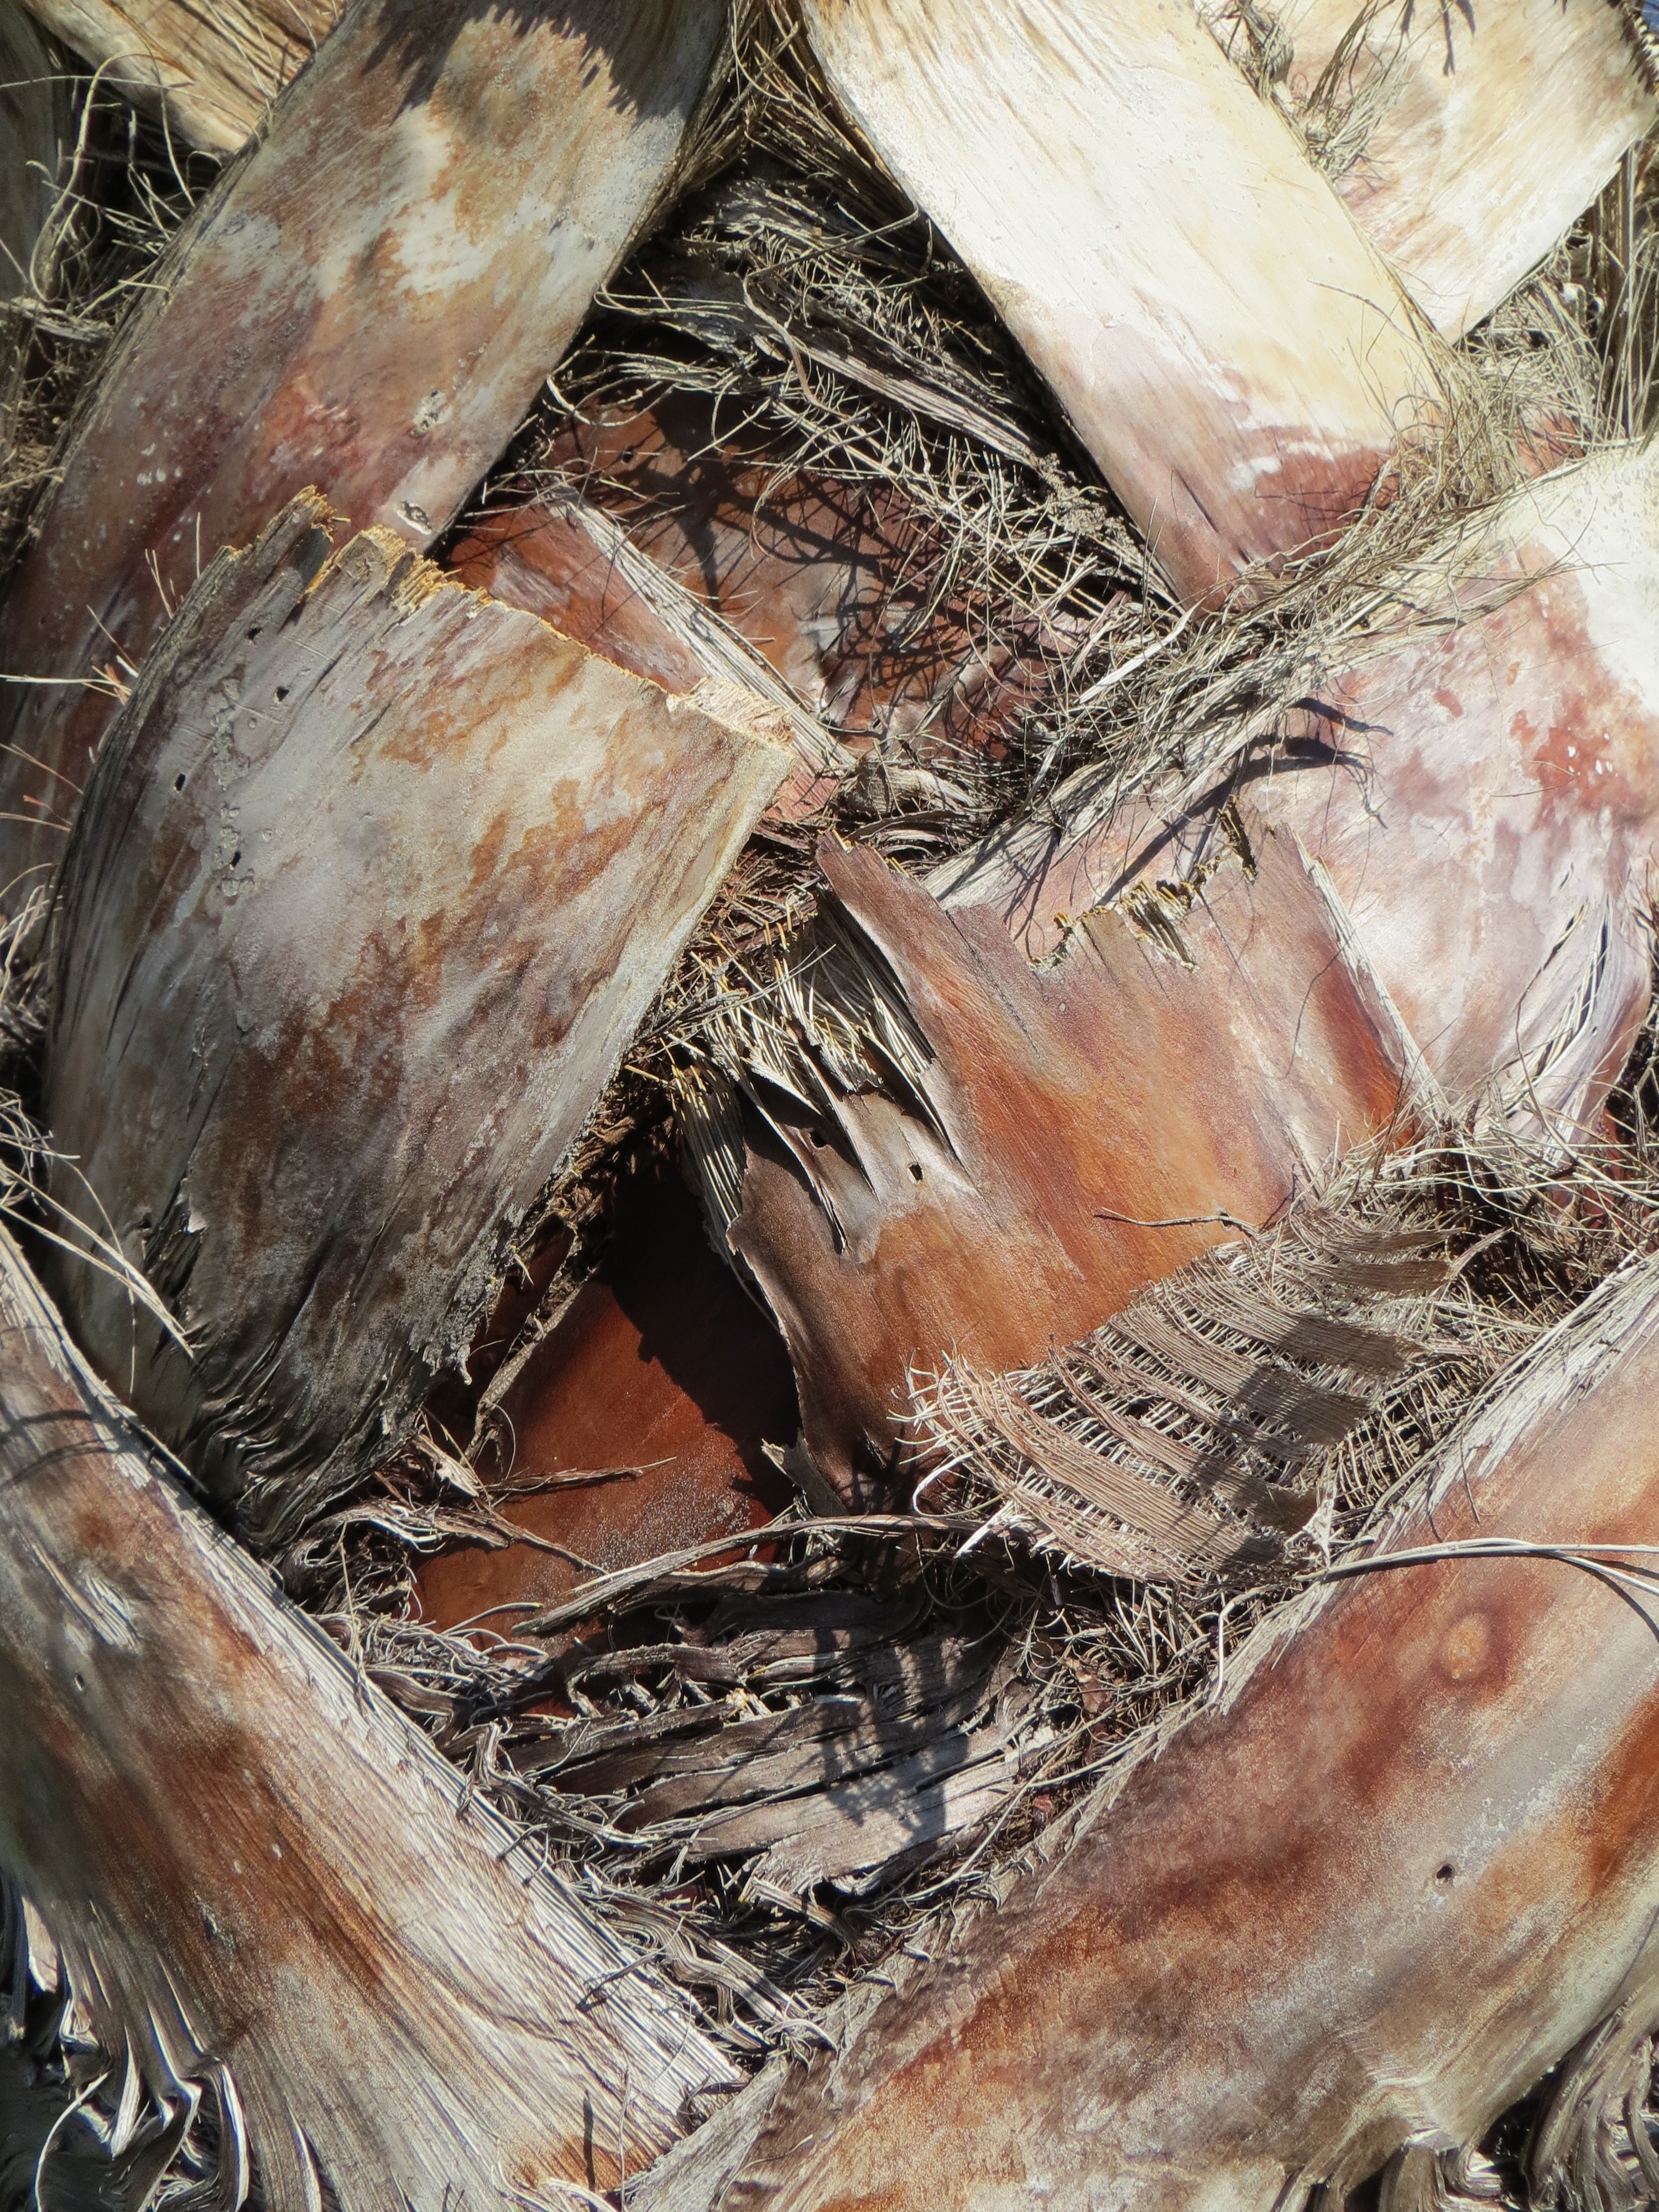
rock, structure, plant, wood, palm tree, trunk, food, palm, braid, tribe, sculpture, art, carving, section, palm tree root